Loch Brittle

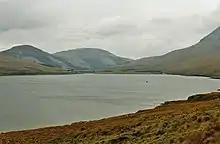
Loch Brittle towards Glen Brittle

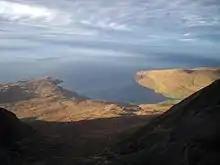
Loch Brittle from the Cuillin ridge

Loch Brittle is a sea loch on the southwest coast of Skye in Scotland.